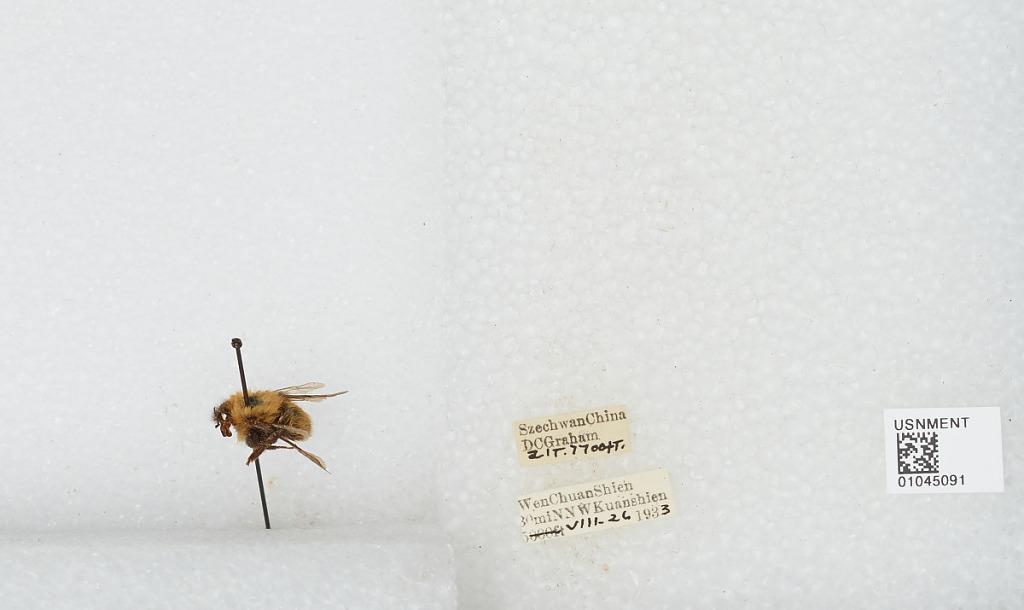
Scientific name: Bombus sp.
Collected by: D. Graham
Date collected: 1933-8-26
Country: China
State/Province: Sichuan
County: Wenchuan Xian
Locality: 30 miles NNW Kuanshien